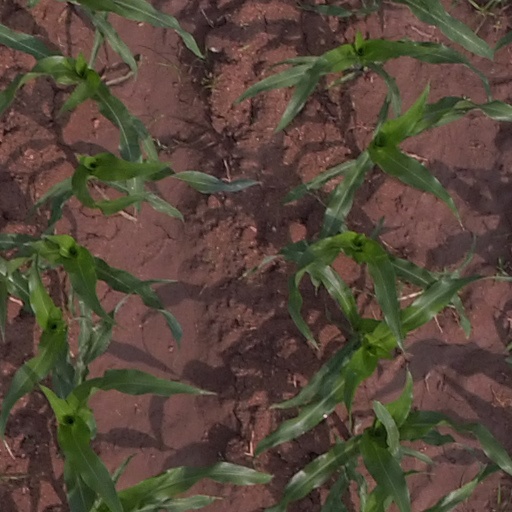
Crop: maize; corn